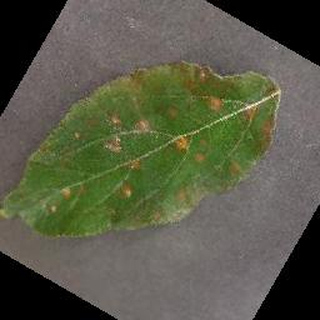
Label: apple_cedar_apple_rust